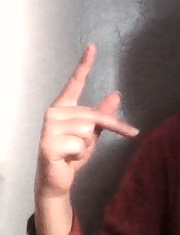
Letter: dha